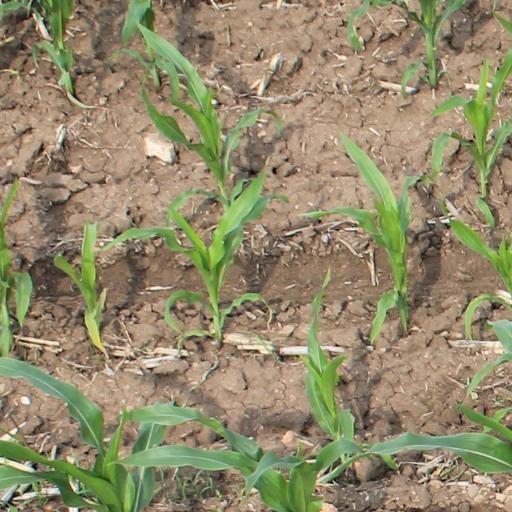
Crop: maize; corn